Joaquín Gomis Cornet

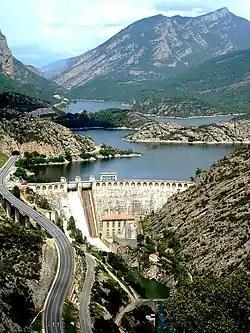
Oliana dam today

At unspecified time Gomis Cornet married Concepción Ynglada Sallent from an established Catalan Ynglada family, active in particular in trade business with Cuba; she was sister to a well-known graphic, . The couple had no children before Concepción died in 1929. As a widower and already a sexagenarian, Gomis remarried with María (in some sources Maruja) Soldevila Grau; nothing is known about her or her family except that she was much younger (died 1986). Neither the second marriage produced any offspring. Gomis' best known relatives are his brothers, moderately recognized in Catalonia: Enrique as a manager in the electricity business and Luis as a Catholic priest, publisher, author and educator. Joaquin's nephews were Enrique Gomis Perera, a ski-jumper, ice-hockey player and tourist, and Luis Gomis Perera, both entrepreneurs in Catalan energy industry.